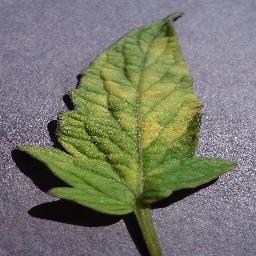
Label: Tomato___Leaf_Mold